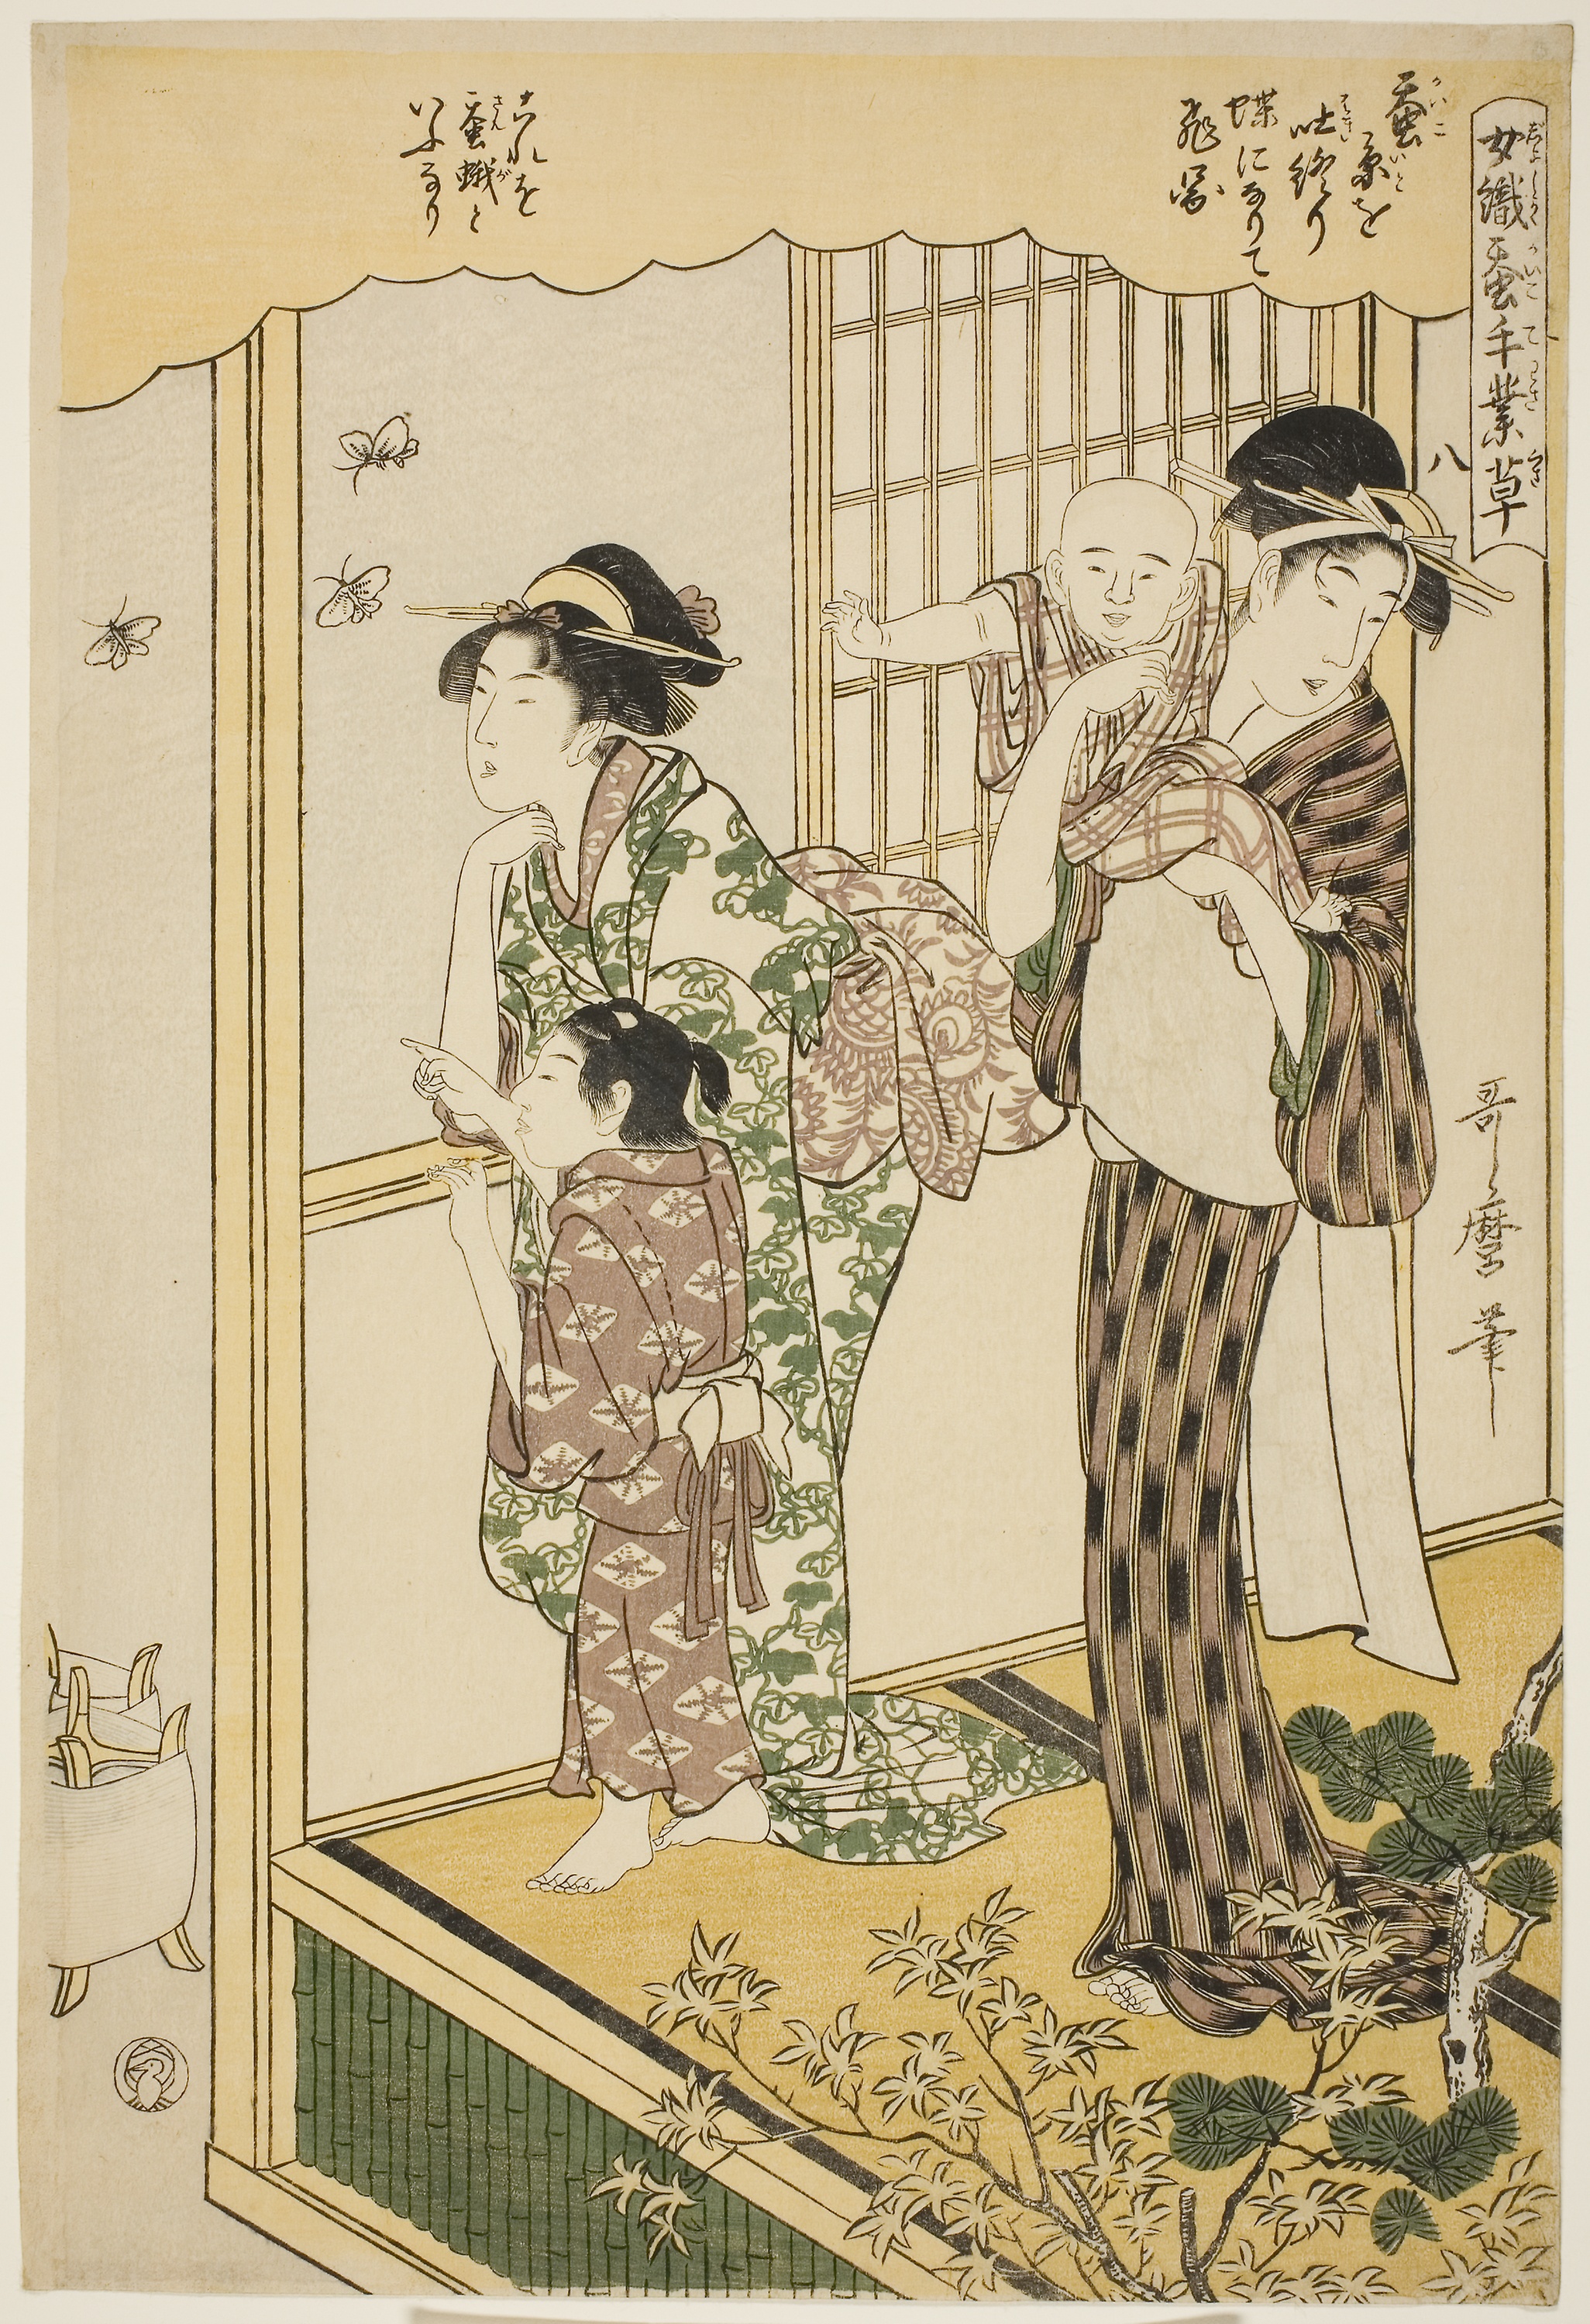
woman, art, illustration, human behavior, vintage clothing, costume design, pattern, paper